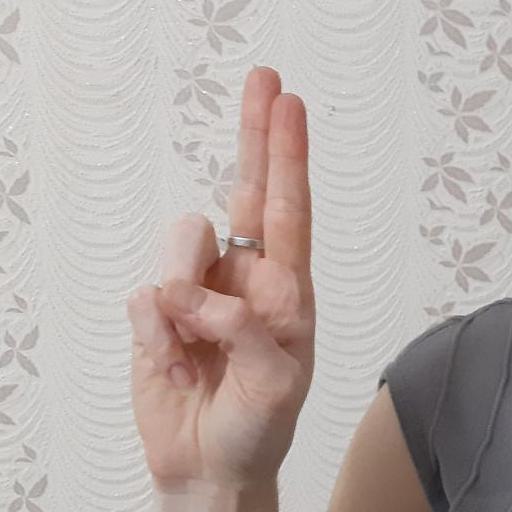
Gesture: two_up